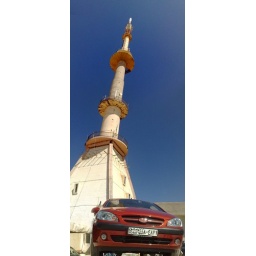
My car on the top of Younan mountain & a TV tower in the background